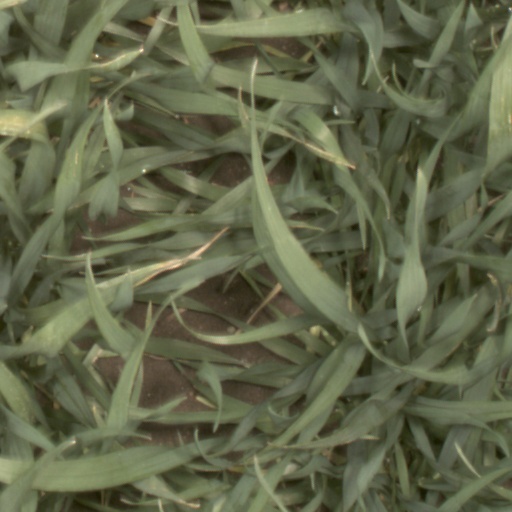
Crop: wheat